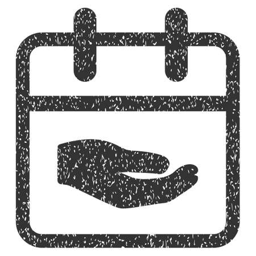
donation day grainy textured icon for overlay watermark stamps .